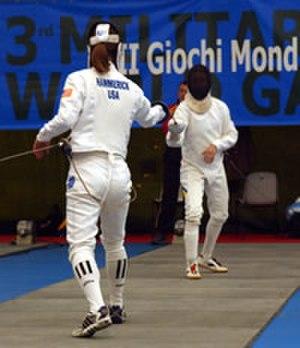
En combat rapproché, il faut être prêt à porter un coup ou bien à l'esquiver ou à le parer. Au fil des siècles, les guerriers ont développé des « positions d'attente », ou plutôt « de vigilance », appelées gardes : ce sont des positions du corps et des membres permettant de frapper ou de se défendre rapidement.